Martín Cárcamo

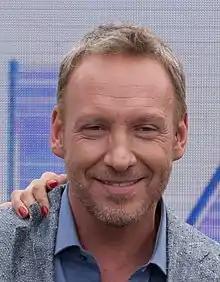
Cárcamo in 2019

Martín Andrés Cárcamo Papic (born April 21, 1975) is a Chilean television presenter, actor and former host of "Pasiones" and "El Último Pasajero".